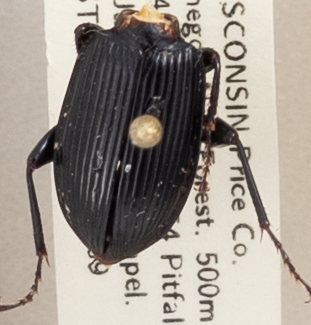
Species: Pterostichus novus
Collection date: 2019-07-09
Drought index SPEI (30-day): -0.32
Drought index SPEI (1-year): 1.69
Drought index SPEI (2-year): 0.9